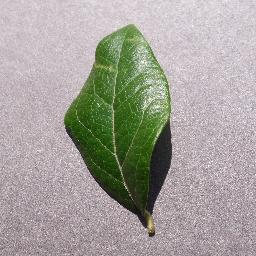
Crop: blueberry
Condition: healthy